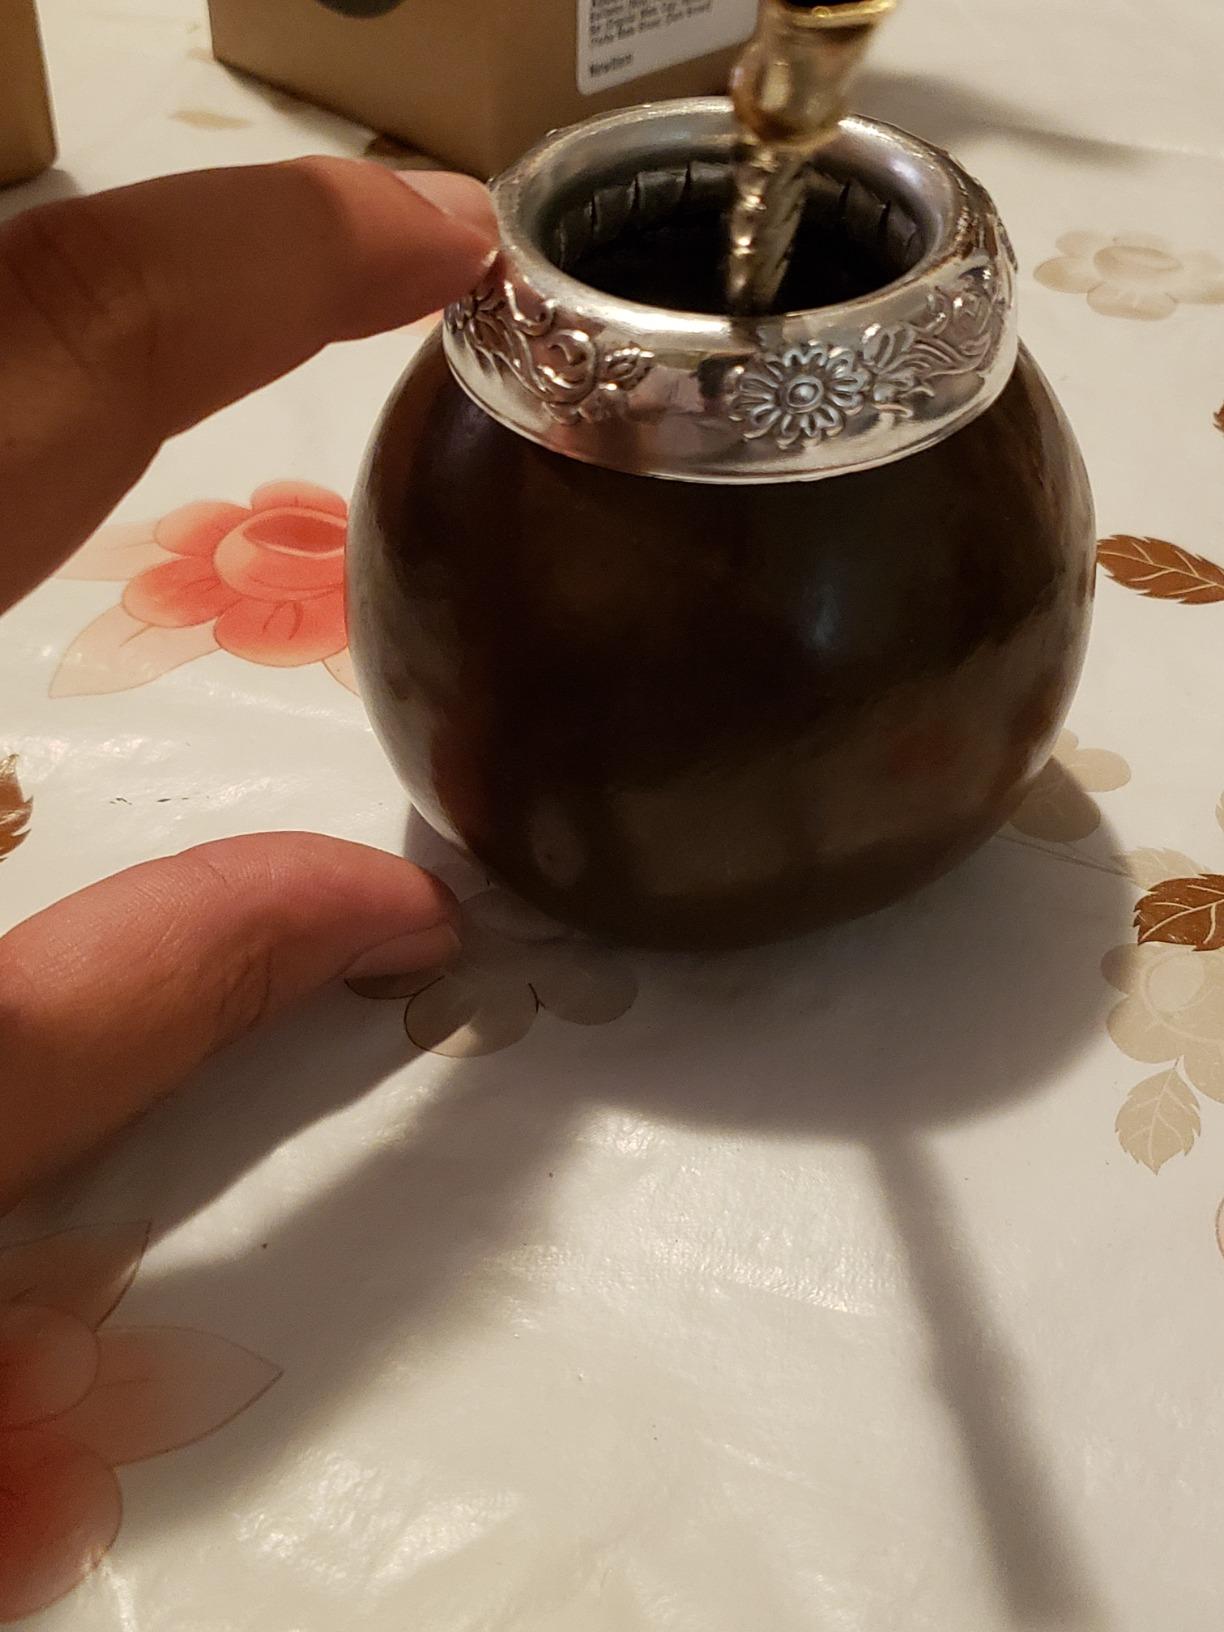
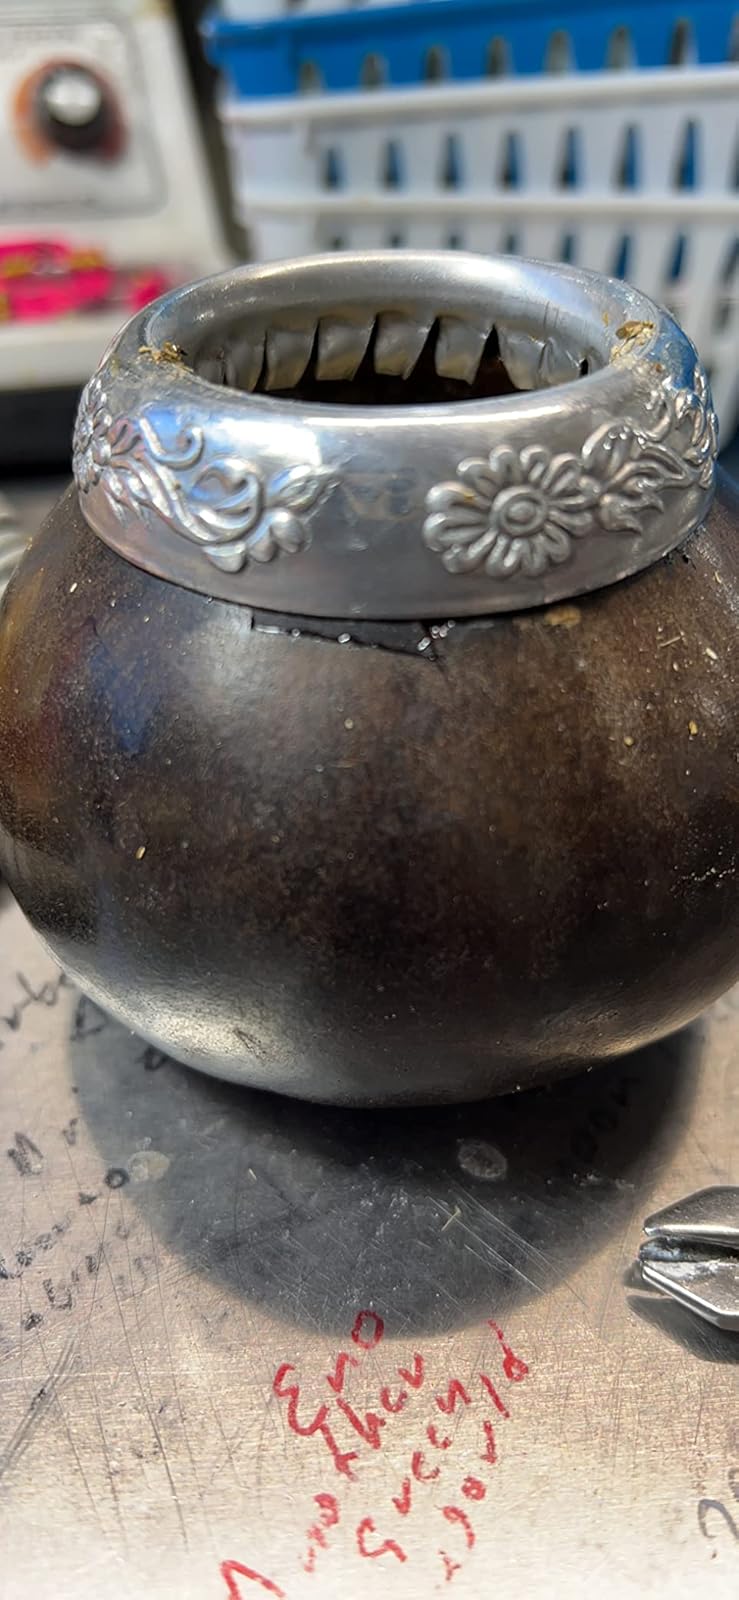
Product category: items_tea
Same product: yes